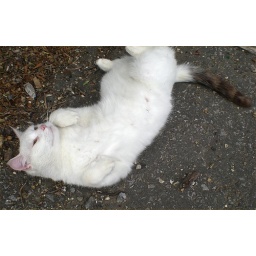
Super-friendly white cat rolls around by my feet